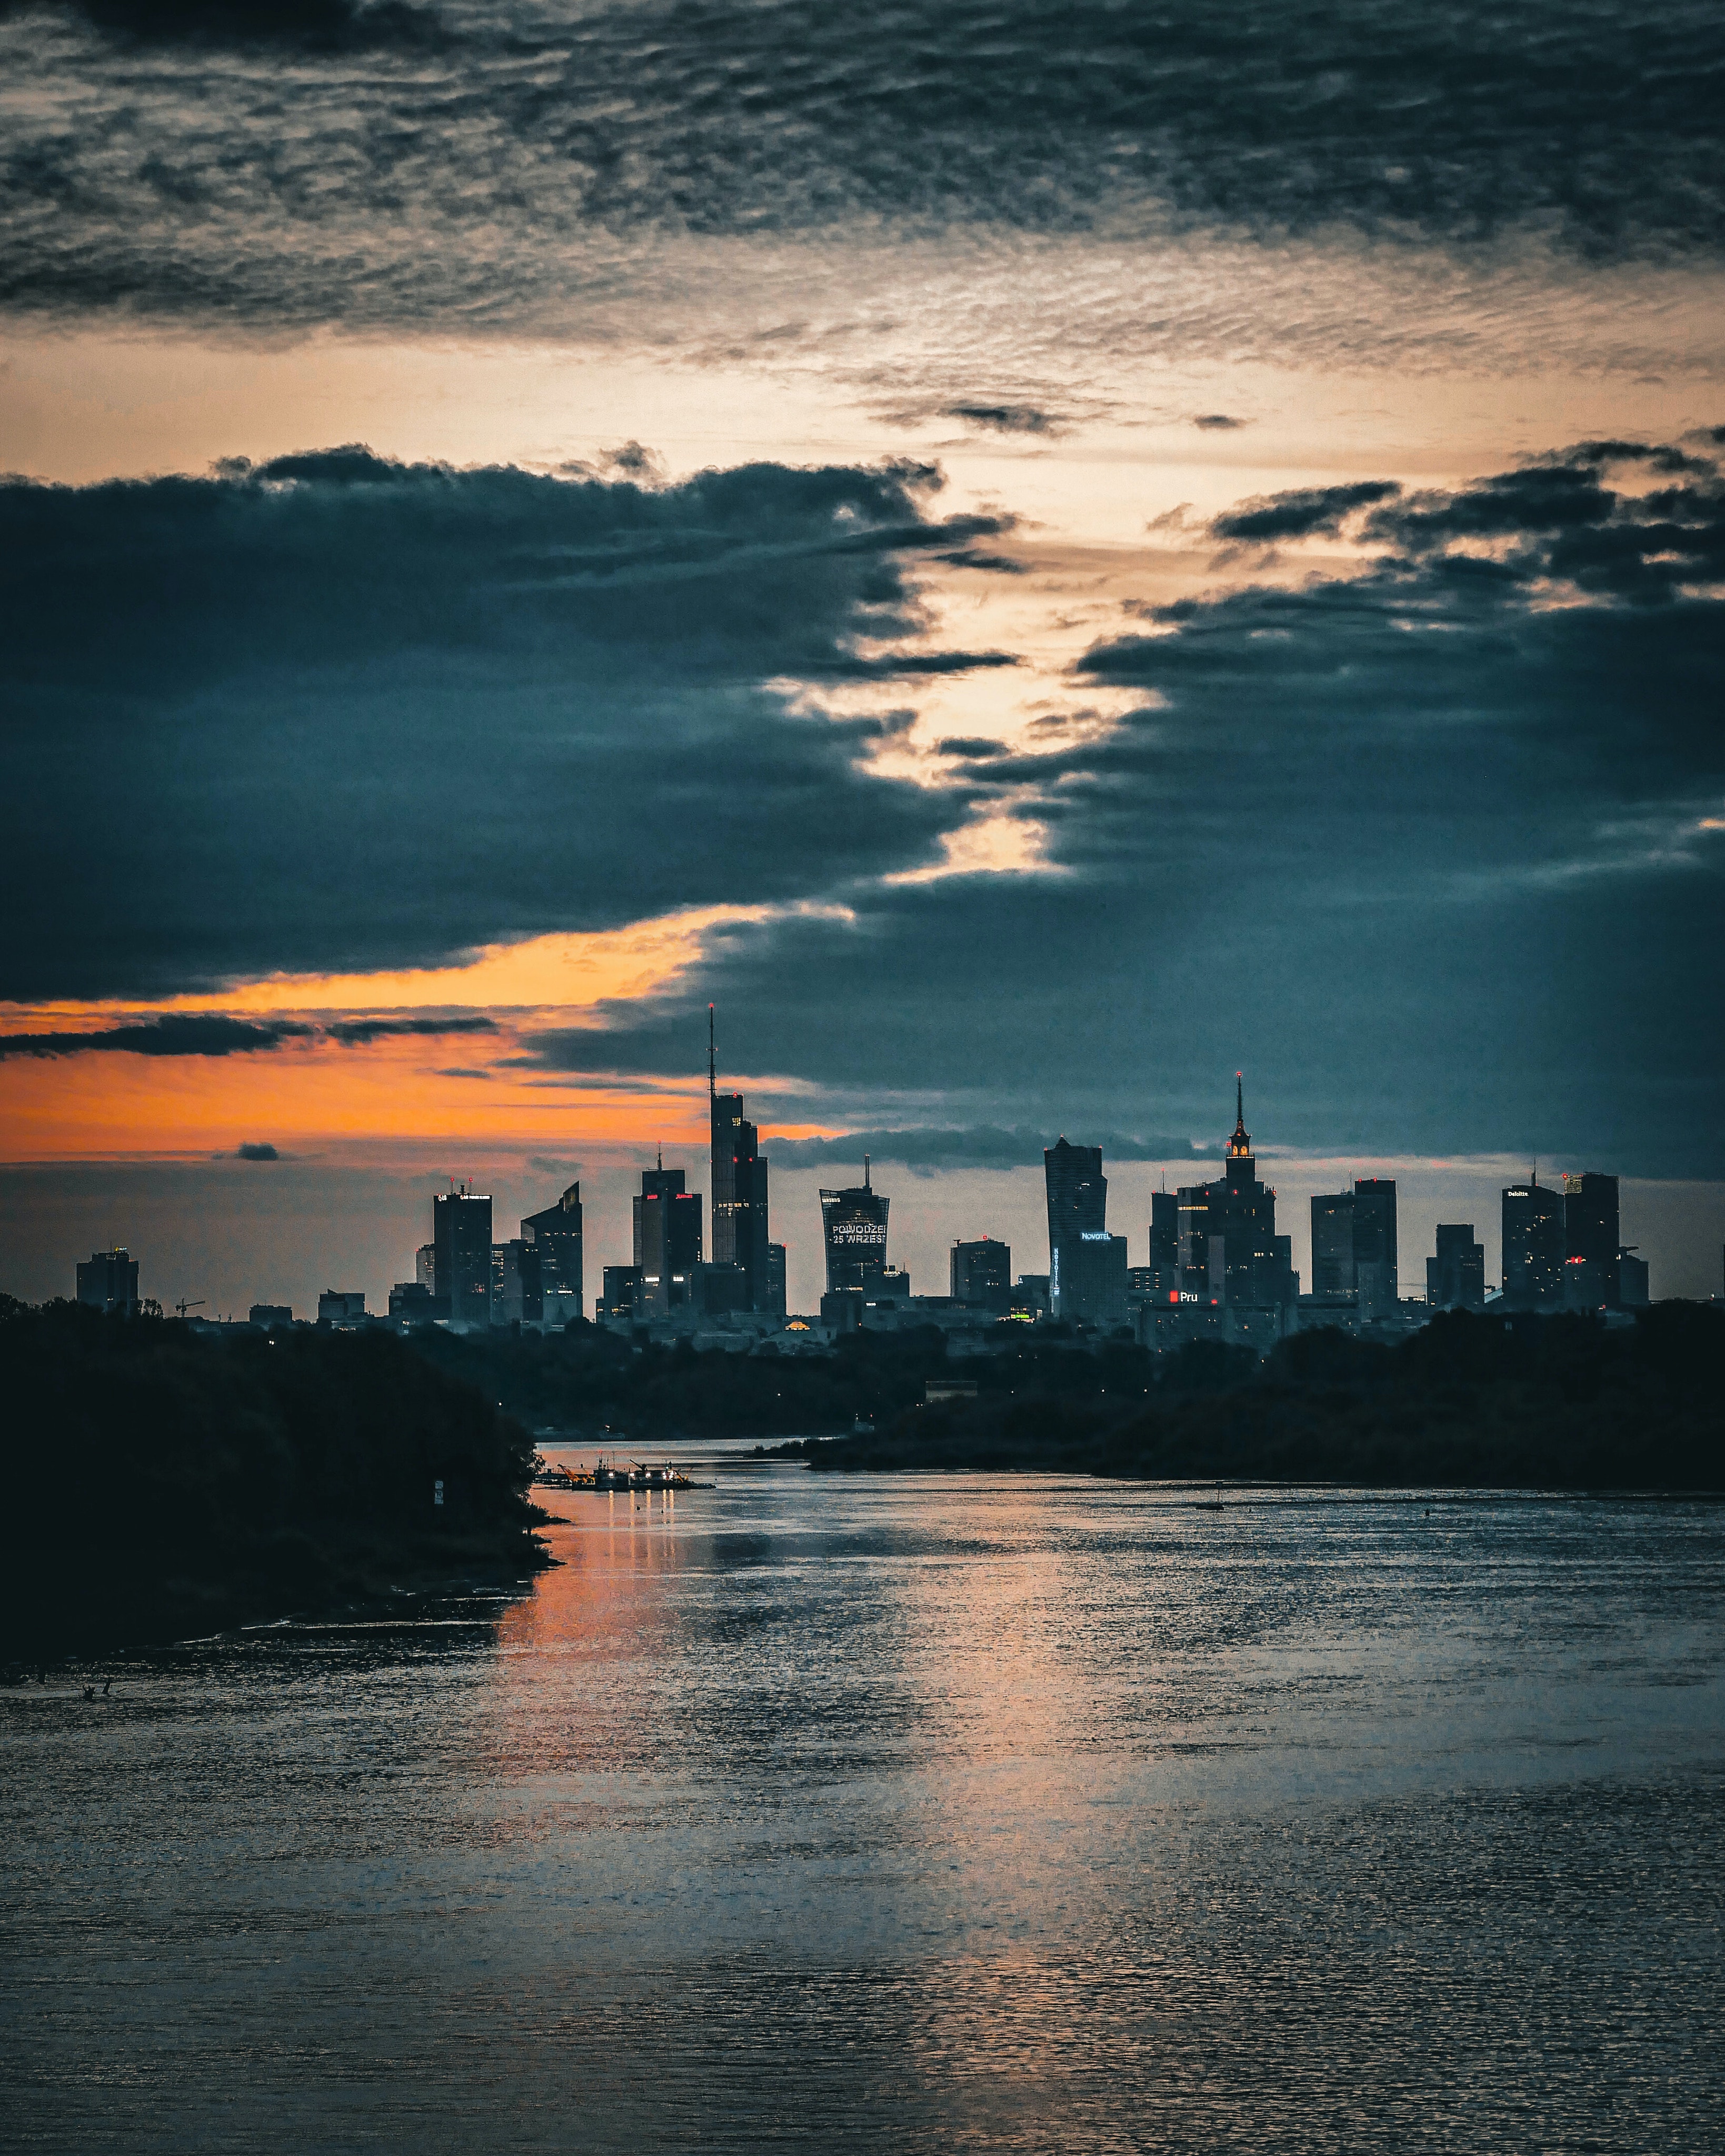
natural, water, cloud, sky, atmosphere, daytime, water resources, building, skyscraper, afterglow, nature, dusk, body of water, sunlight, lake, sunset, tower block, atmospheric phenomenon, natural landscape, cityscape, sunrise, horizon, morning, landscape, city, Tints and shades, metropolitan area, landmark, red sky at morning, calm, beauty, metropolis, human settlement, reflection, evening, darkness, cumulus, downtown, meteorological phenomenon, dawn, reservoir, ocean, night, stock photography, sound, skyline, lake district, sea, river